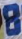
Number: 8